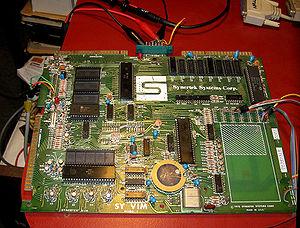
Synertek, Inc. était une entreprise manufacturière américaine de semi-conducteurs fondée en 1973.